Horse

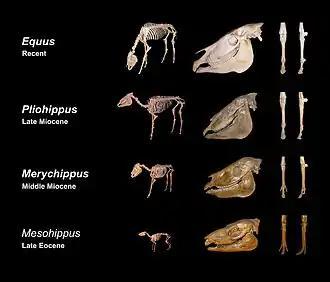
Diagram of evolution in horses showing size development, biometrical changes in the cranium and reduction of toes (left forefoot)

Horses are able to sleep both standing up and lying down. In an adaptation from life in the wild, horses are able to enter light sleep by using a "stay apparatus" in their legs, allowing them to doze without collapsing. Horses sleep better when in groups because some animals will sleep while others stand guard to watch for predators. A horse kept alone will not sleep well because its instincts are to keep a constant eye out for danger.